Jahdiel

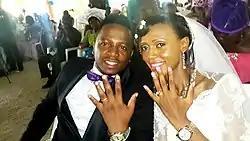
Eben and Jahdiel during their wedding in 2013

On 30 November 2013, she married Emmanuel Benjamin, popularly known as Eben (singer), a Nigerian gospel singer with whom she has two children.